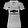
Label: T - shirt / top